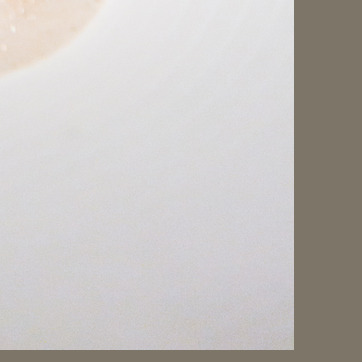
Material: ceramic